Yong tau foo
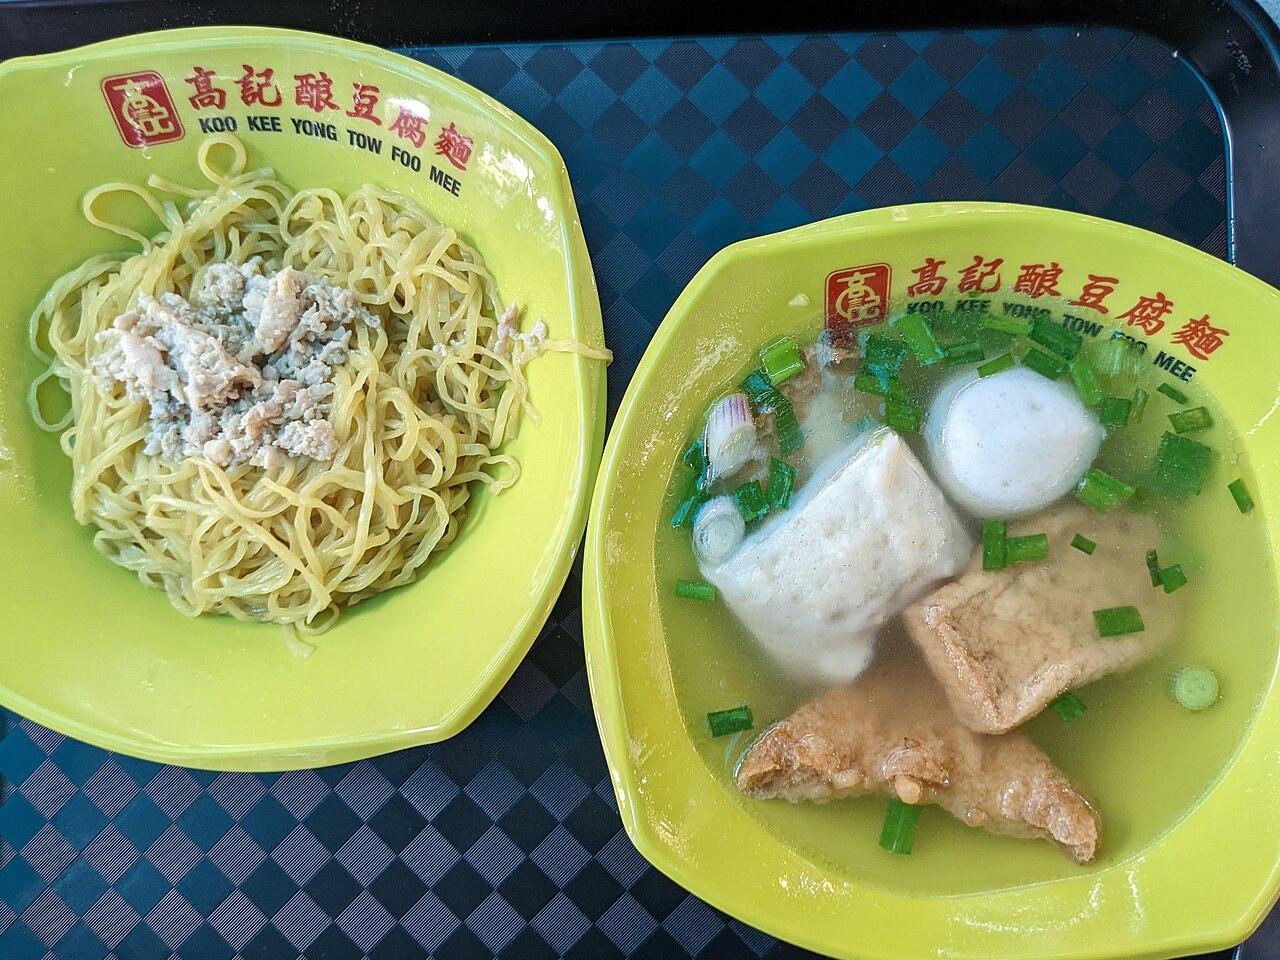
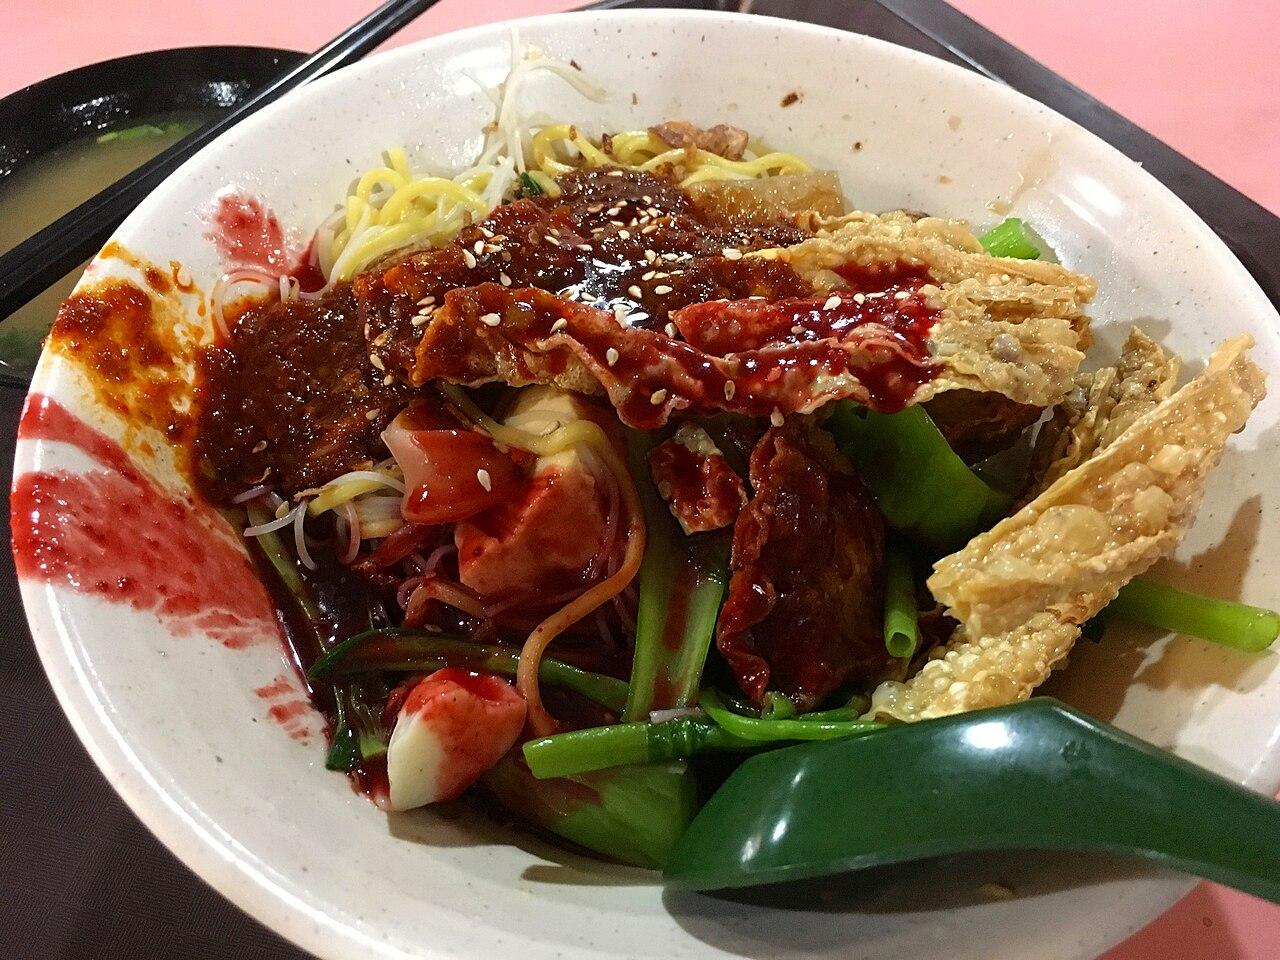
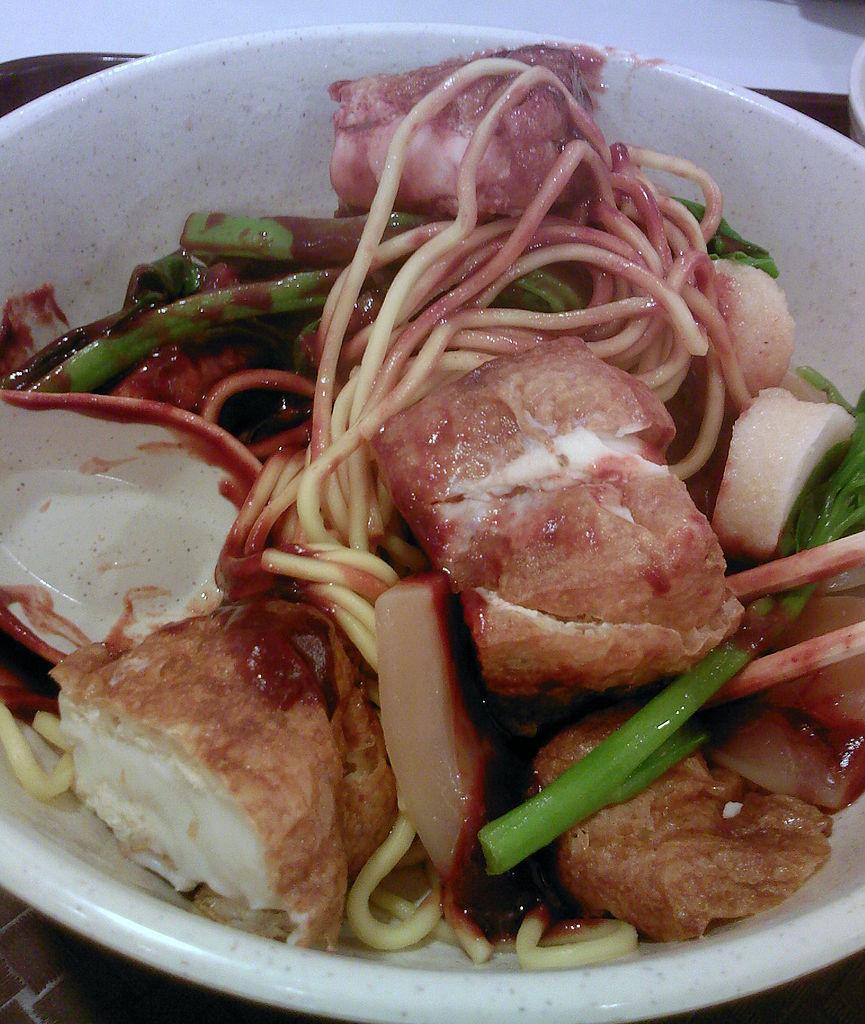
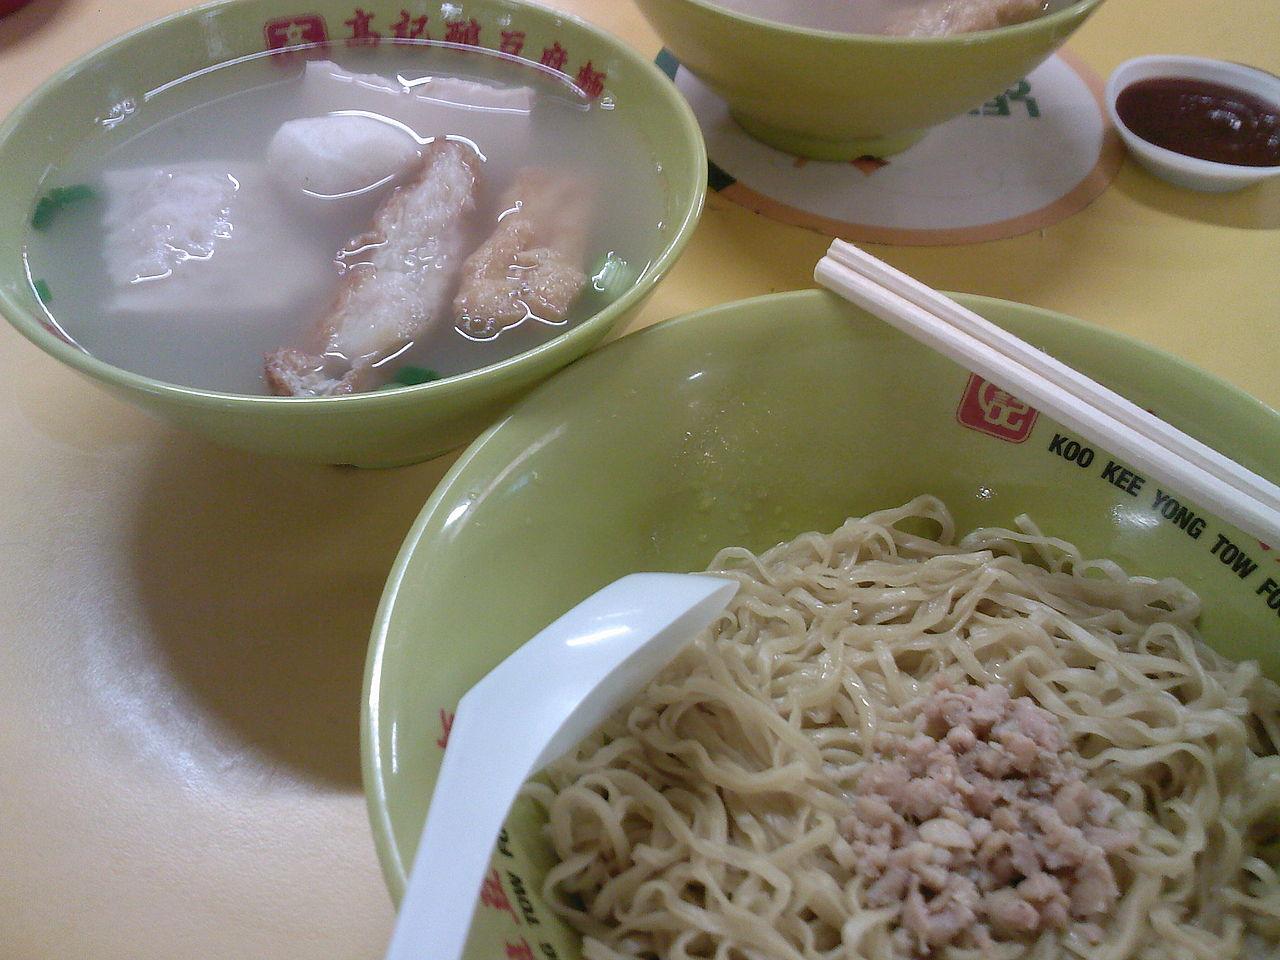
Also known as:
es - Spanish: Yong tau fu
fr - French: Yong tau foo
hak - Hakka Chinese: Ngiòng-theu-fú
id - Indonesian: Yong tau fu
ja - Japanese: イェン・ター・フォー
jv - Javanese: Yong tau foo
ko - Korean: 뇽테우푸
ms - Malay: Yong tau fu
ta - Tamil: அனைத்துலக முறை முன்னொட்டுச் சொற்கள்
th - Thai: เย็นตาโฟ
uk - Ukrainian: Єнтафу
yue - Cantonese: 釀豆腐
zh - Chinese: 客家酿豆腐
Category: tofu, soup, seafood (tofu soup, fish ball)
Cuisine: Chinese
Associated cuisines: Chinese
Area: China
Countries: China
Region: Eastern Asia, , , ,
The dish is a Hakka Chinese dish consisting primarily of tofu filled with ground meat mixture or fish paste, and is eaten either dry with a sauce or served as a soup dish.